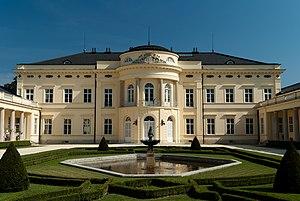
Palais Károlyi, â Fehérvárcsurgó, comitat Fejér, Ungarn This is a photo of a monument in Hungary. Identifier: 3637